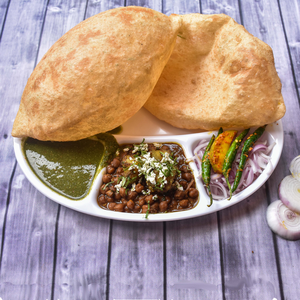
Dish: cholebhature